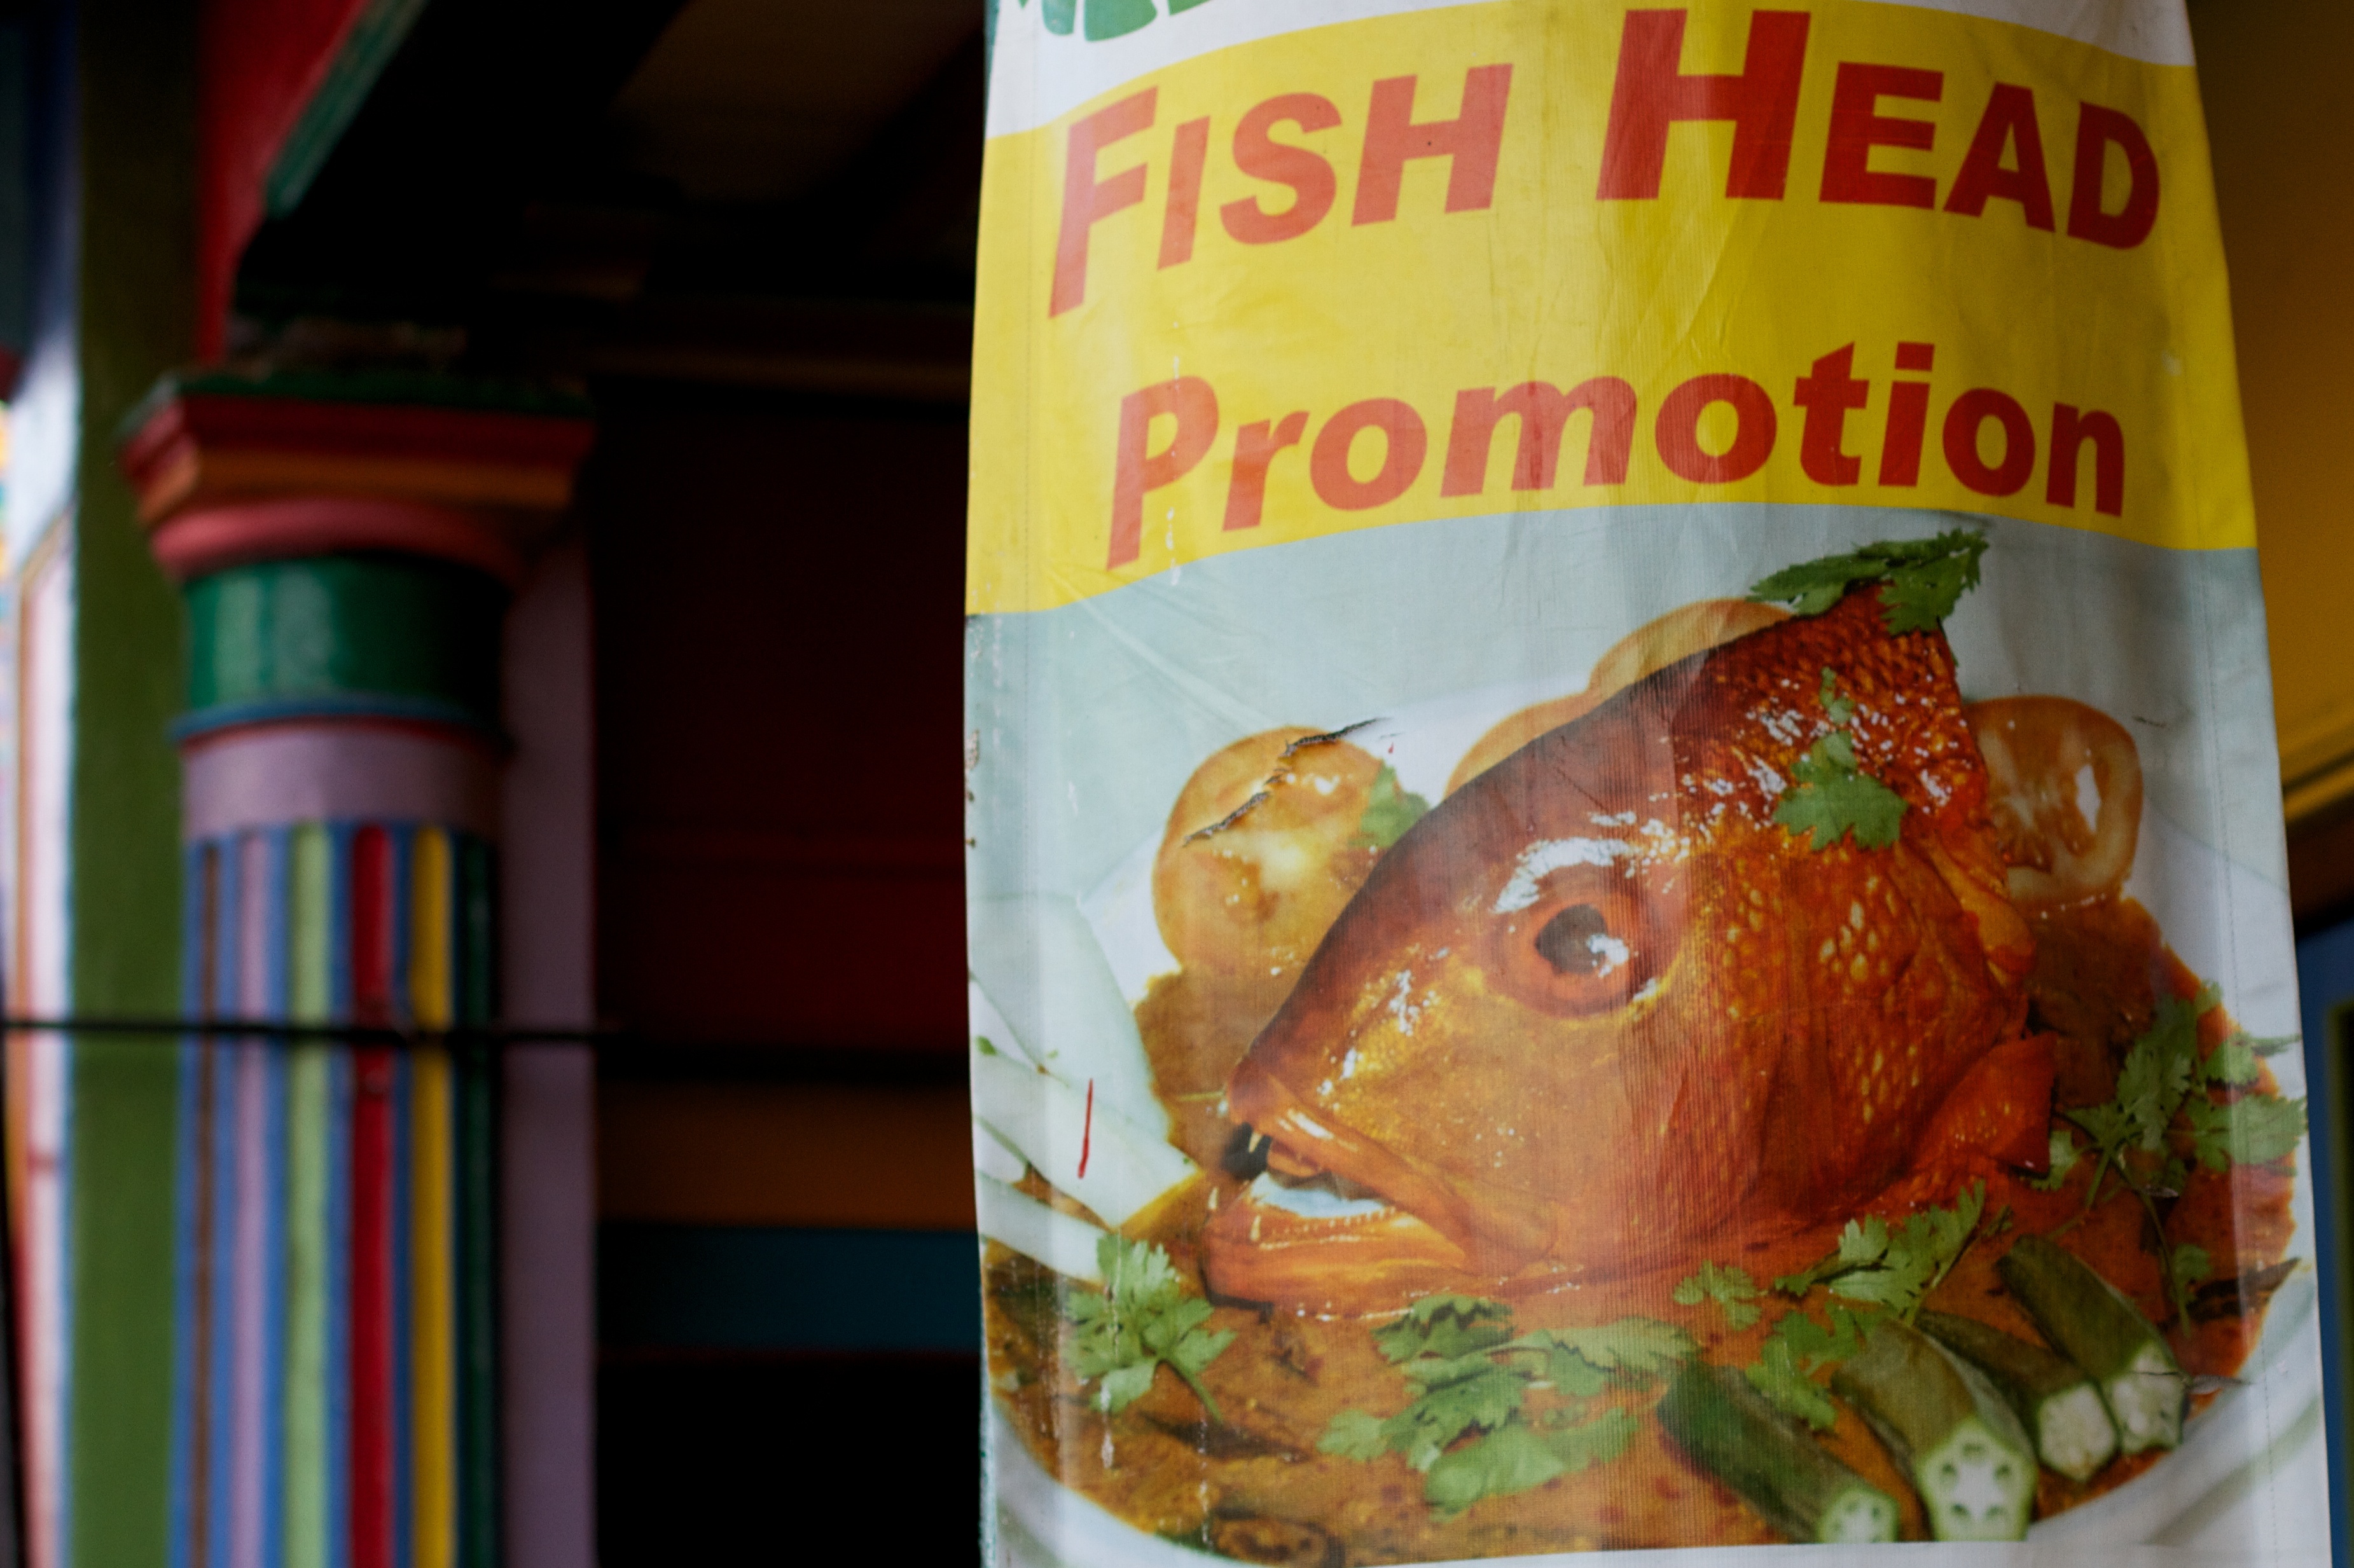
dish, meal, food, color, meat, cuisine